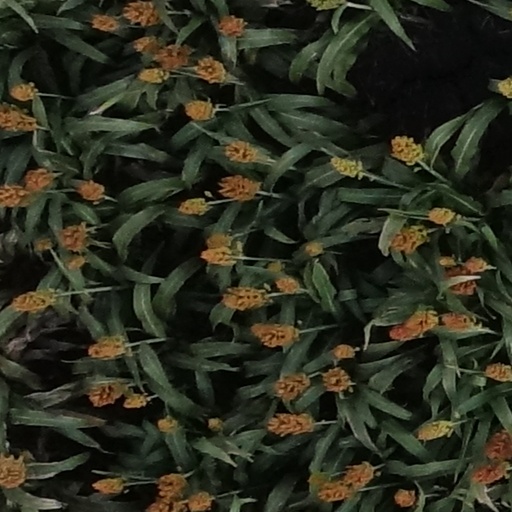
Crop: sorghum